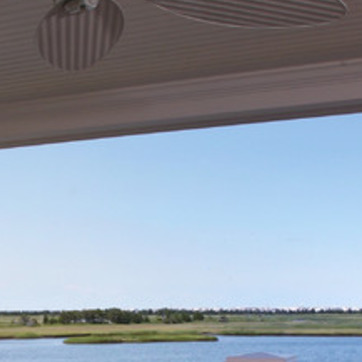
Material: sky